Shigeharu Murata

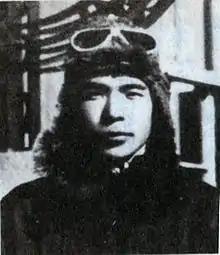

was a torpedo bomber pilot officer in the Imperial Japanese Navy (IJN) during World War II. He was the commander of torpedo bombers in the Attack on Pearl Harbor that crippled several United States Navy (USN) battleships and during the Battle of the Santa Cruz Islands that resulted in the sinking of carrier "Hornet". He was killed in action during the Battle of the Santa Cruz Islands.